Prithvi Narayan Shah

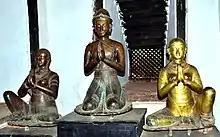
Idols of PrithviNarayan Shah with his two wives

Prince Prithvi Narayan Shah's education began at age five through the appropriate ceremony. At that time, the responsibility to educate him was given to Mokchyeshwor Aryal and Bhanu Aryal. They were the Brahmins who worked in the palace as astrologers, where they were also known as "Jyotishi" or "Jaisi""." Even though the Gurus provided his primary education, the duty of developing his character was taken on by Queen Chandra Pravawati. It is said that seeing the princes of neighboring states Tanahun, Lamjung, and Kaski indulge in excess pleasure, Chandra Pravawati kept Prithvi Narayan Shah away from pleasurable or wrong pursuits. That is why no traces of pleasurable pursuits and diversion can be found in his early life. Narbhupal Shah wanted P.N. Shah to marry a strong family so that it would assist him if needed. The best prospect of marriage that he saw fit was with the Kingdom of Makwanpur. P.N. Shah had turned 14 in 1737 C.E. and it was decided that he would marry Indrakumari, the daughter of Hemkarna Sen, the Princess of Makwanpur in the Pre-Unification Nepal.